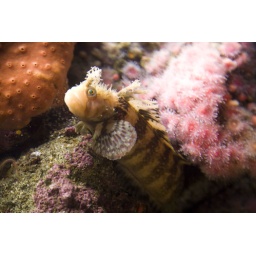
Look up in the sky it's a bird, it's a plane it's.........